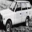
Label: automobile